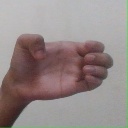
अक्षर: ख